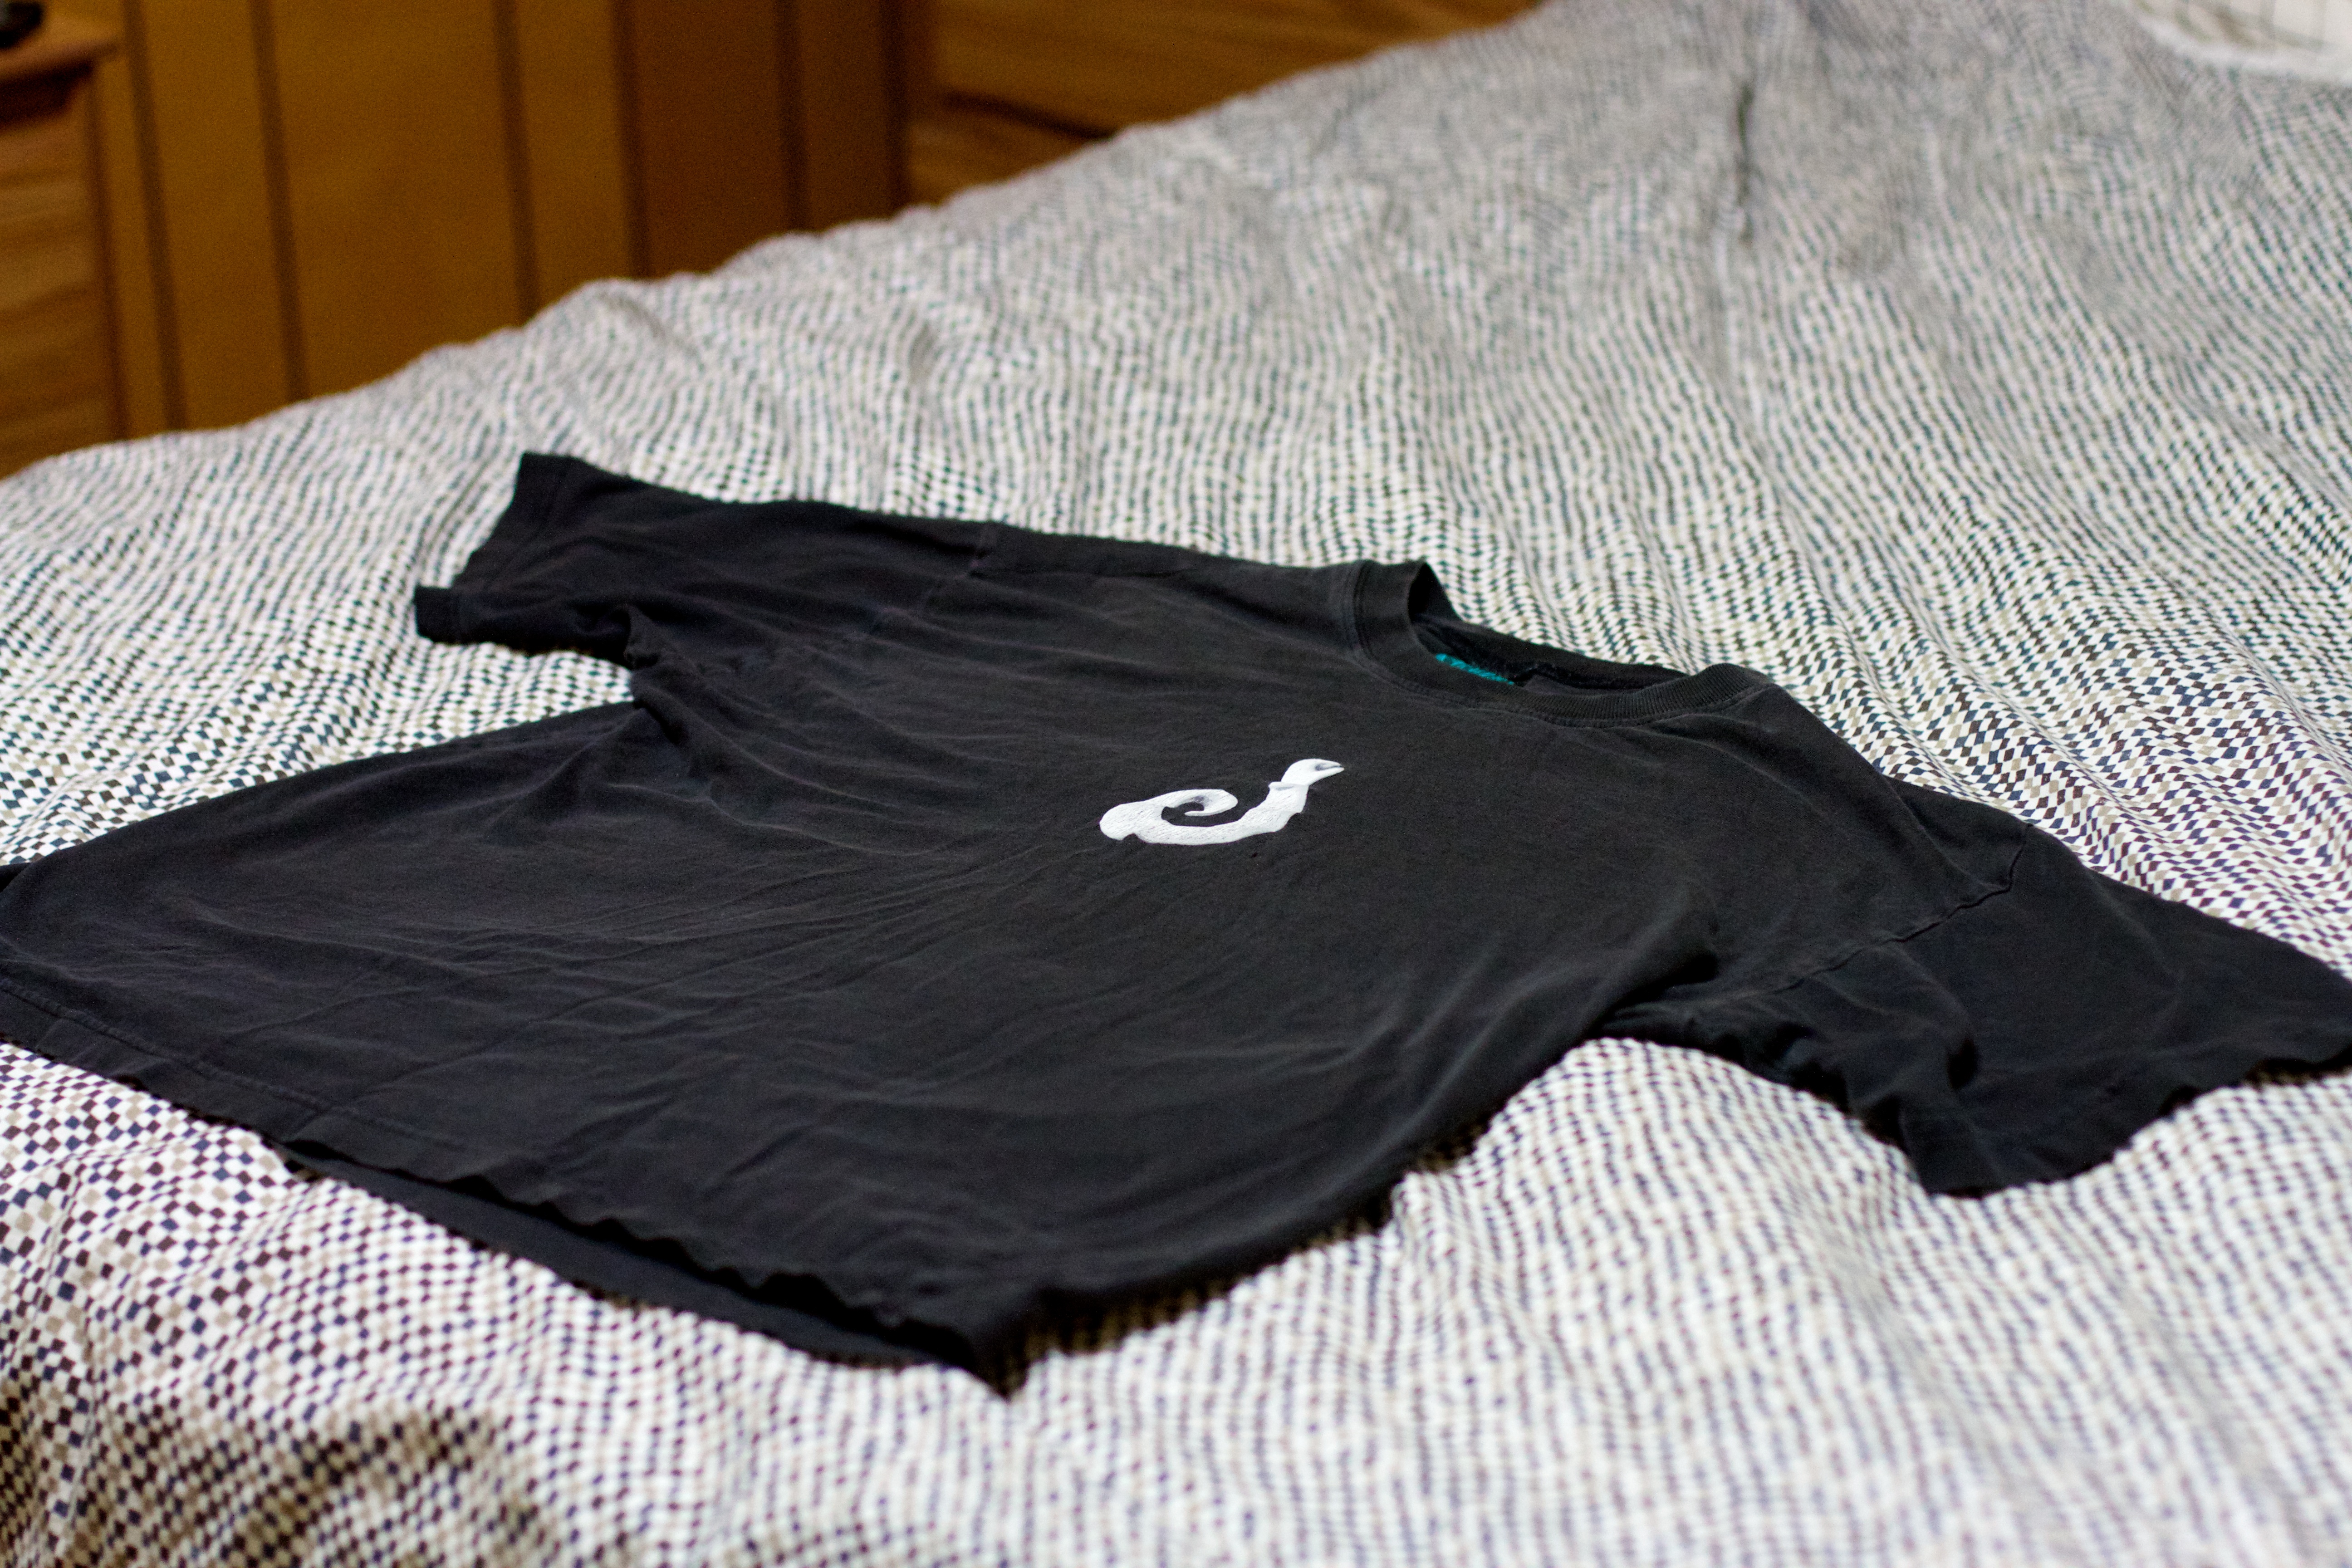
clothing, black, arm, product, textile, briefs, t shirt